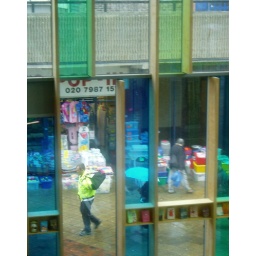
street scene through the window of the library on a rainy day in East London